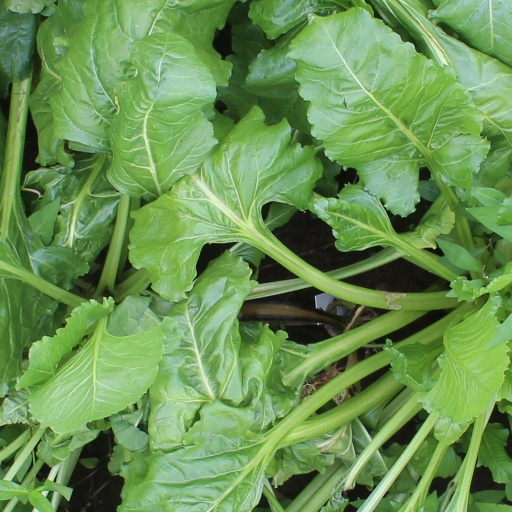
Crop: sugar beet